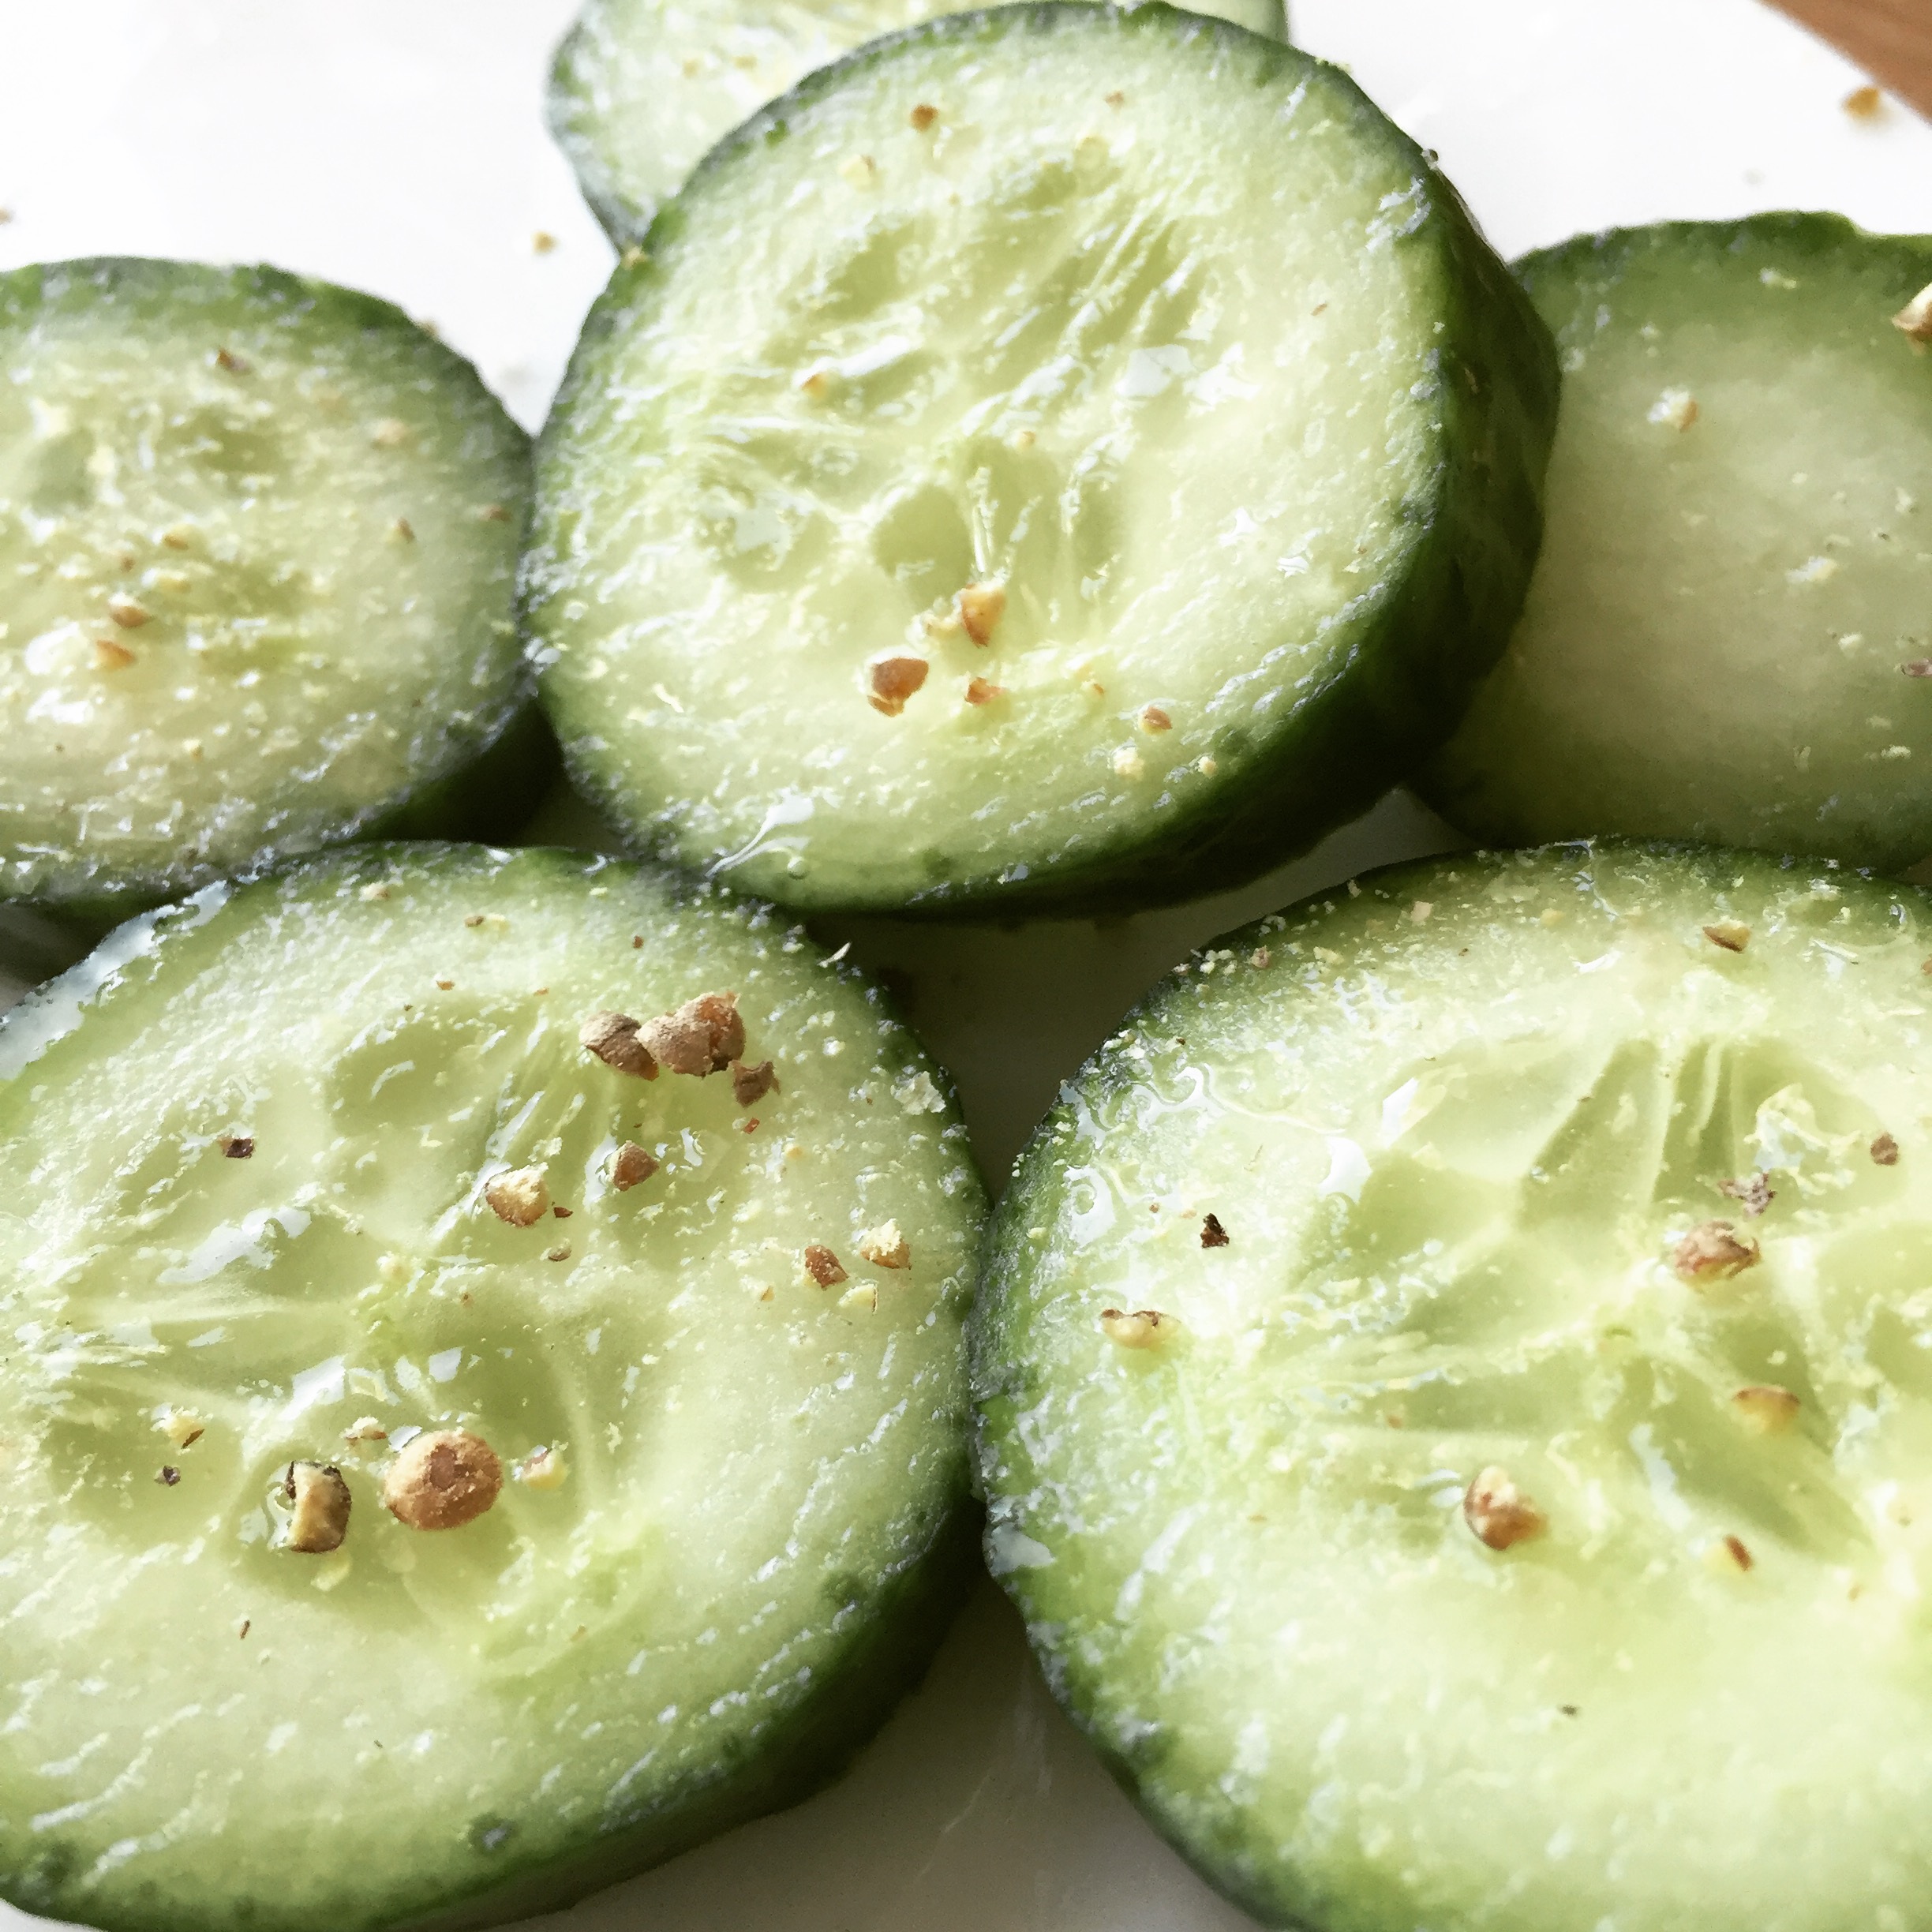
plant, fruit, meal, food, salad, green, pepper, produce, vegetable, natural, fresh, healthy, eating, vegan, vegetarian, diet, organic, cucumbers, flowering plant, land plant, key lime